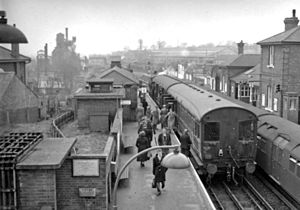
Central line / Rullende materiel / Tidligere rullende materiel
Standard-materiel bag et dampdrevet styrevognstog på Epping i 1957
Central line er en London Underground-bane, der løber gennem det centrale London, fra Ealing og Ruislip i vest til Epping, Essex i nordøst. Banen er farvet rød på netværkskortet og betjener 49 stationer på 74 km. Den er den længste Underground-bane. Den er også den ene af kun to baner i Underground-netværket, der krydser Greater Londons grænse. Den anden er Metropolitan line. Som en af Londons dybtliggende tube-jernbaner er togene mindre end dem på de britiske fjernbaner.